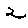
Label: 2